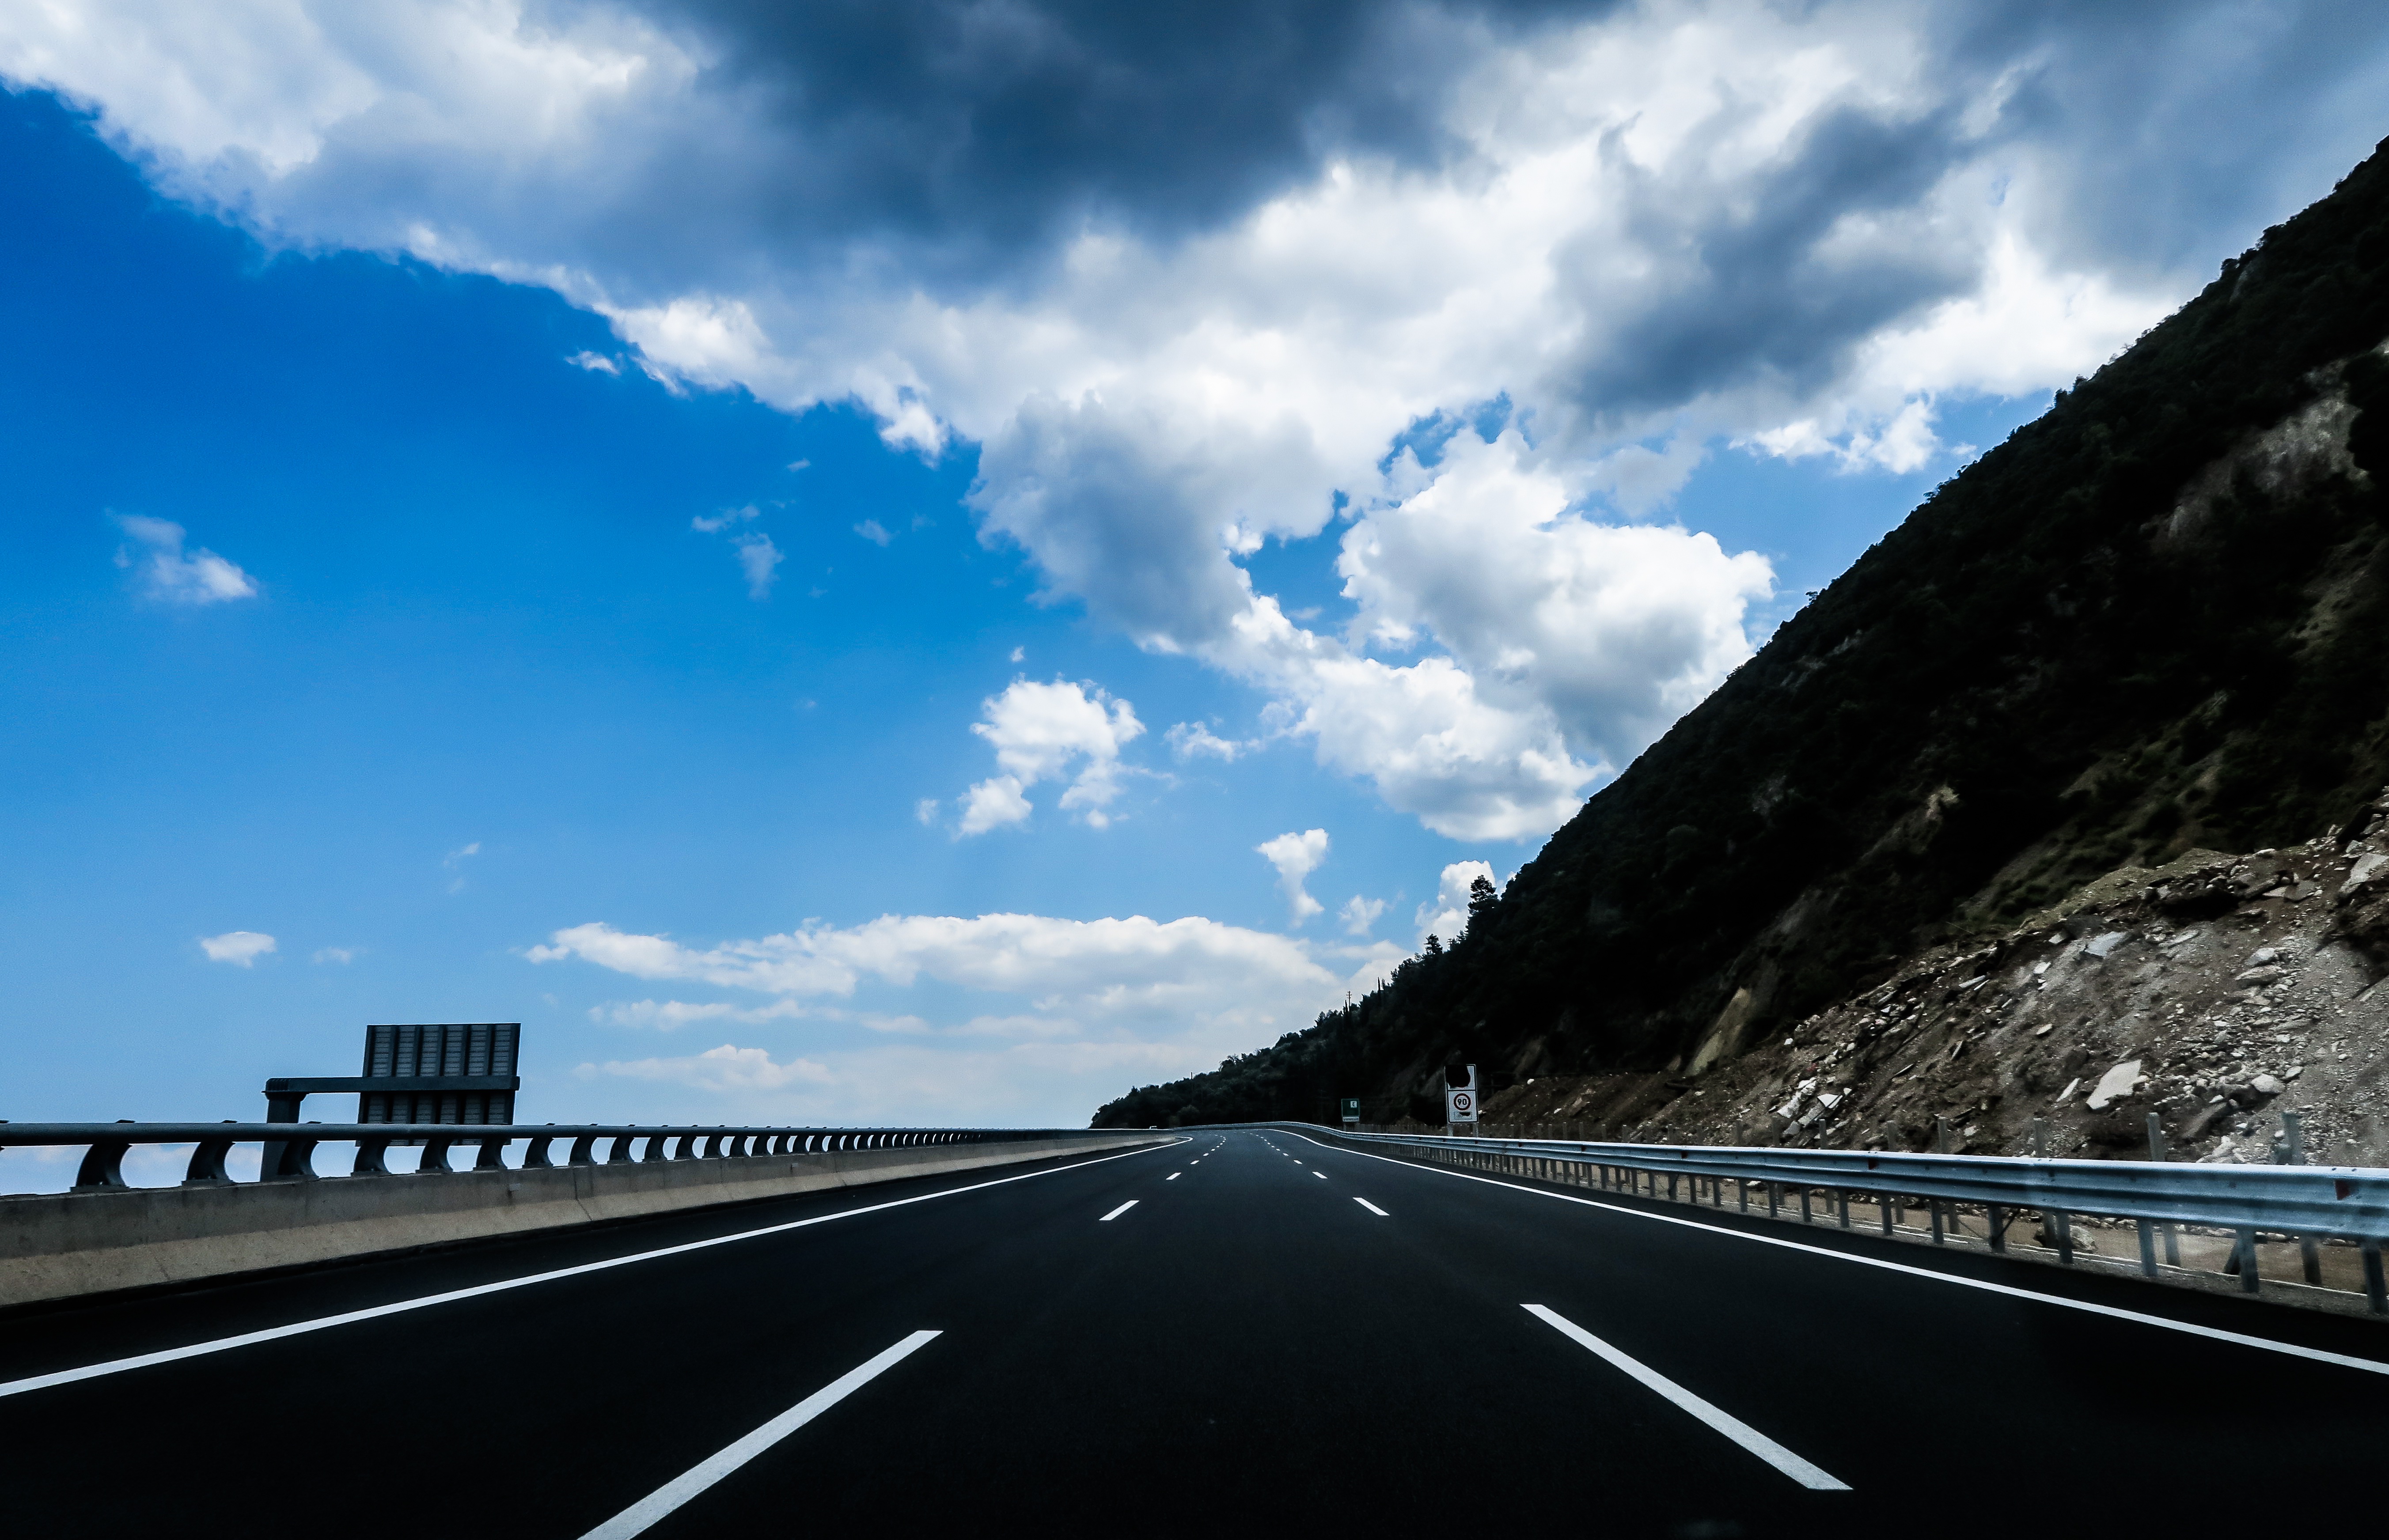
horizon, mountain, cloud, sky, road, highway, driving, road trip, infrastructure, nonbuilding structure, controlled access highway